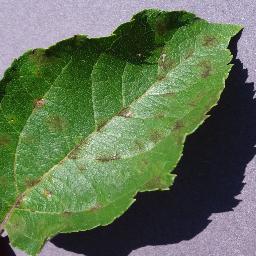
Label: Apple___Apple_scab